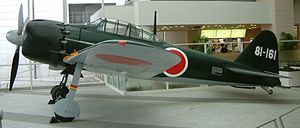
Mitsubishi A6M
Mitsubishi A6M Rei-Sen, kendt som Zero, var en japansk jager, der blev anvendt under anden verdenskrig.